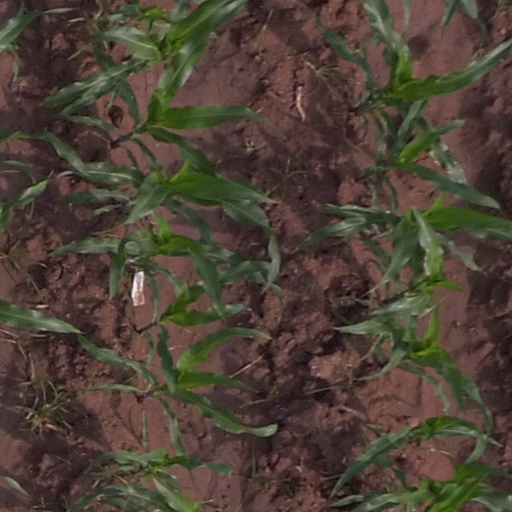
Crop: maize; corn